David-Zvi Pinkas

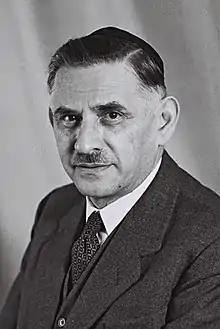
Pinkas in 1951

David-Zvi Pinkas (5 December 1895 – 14 August 1952) was a Zionist activist and Israeli politician. A signatory of the Israeli declaration of independence, he was the country's third Minister of Transport.